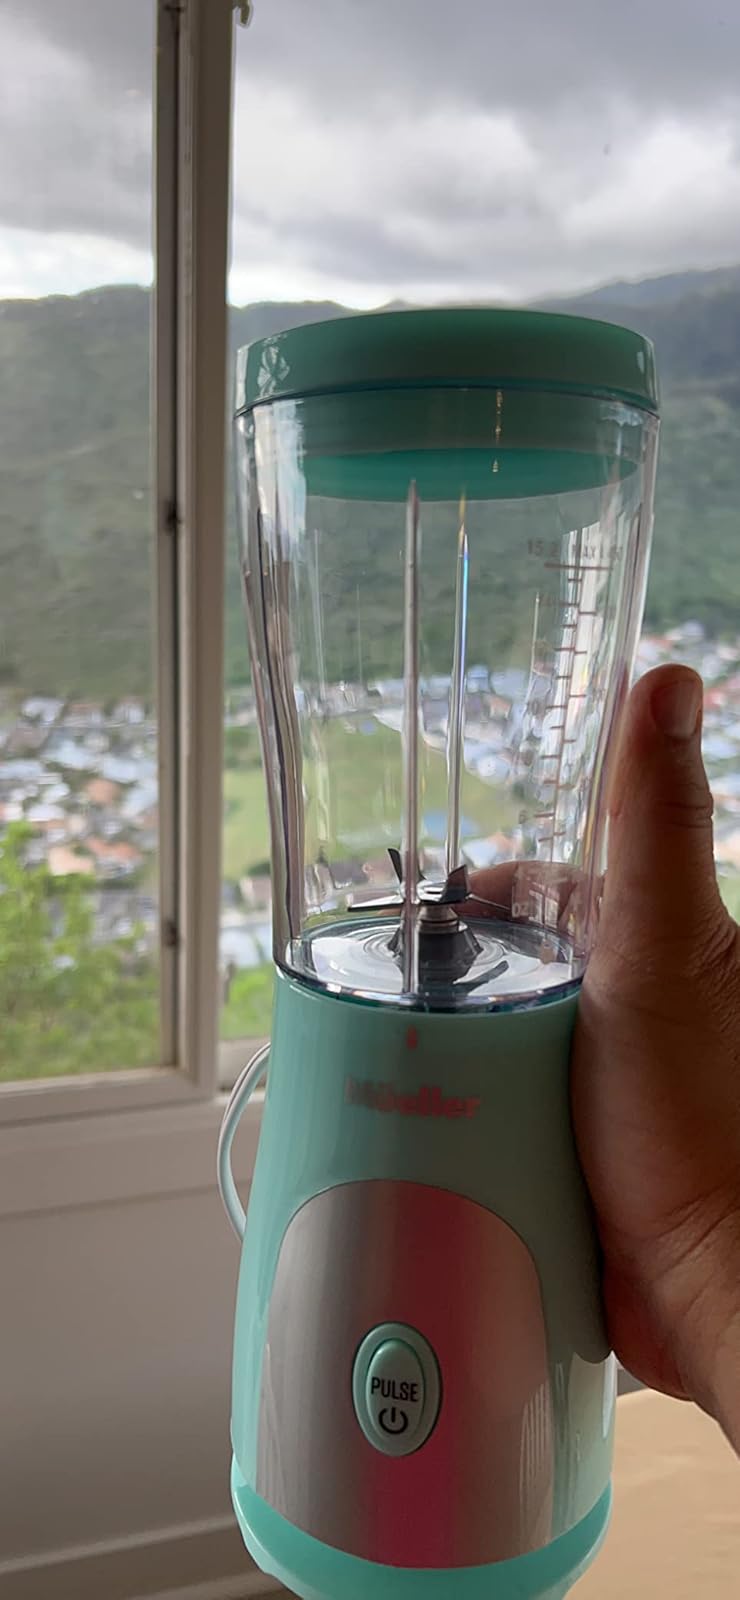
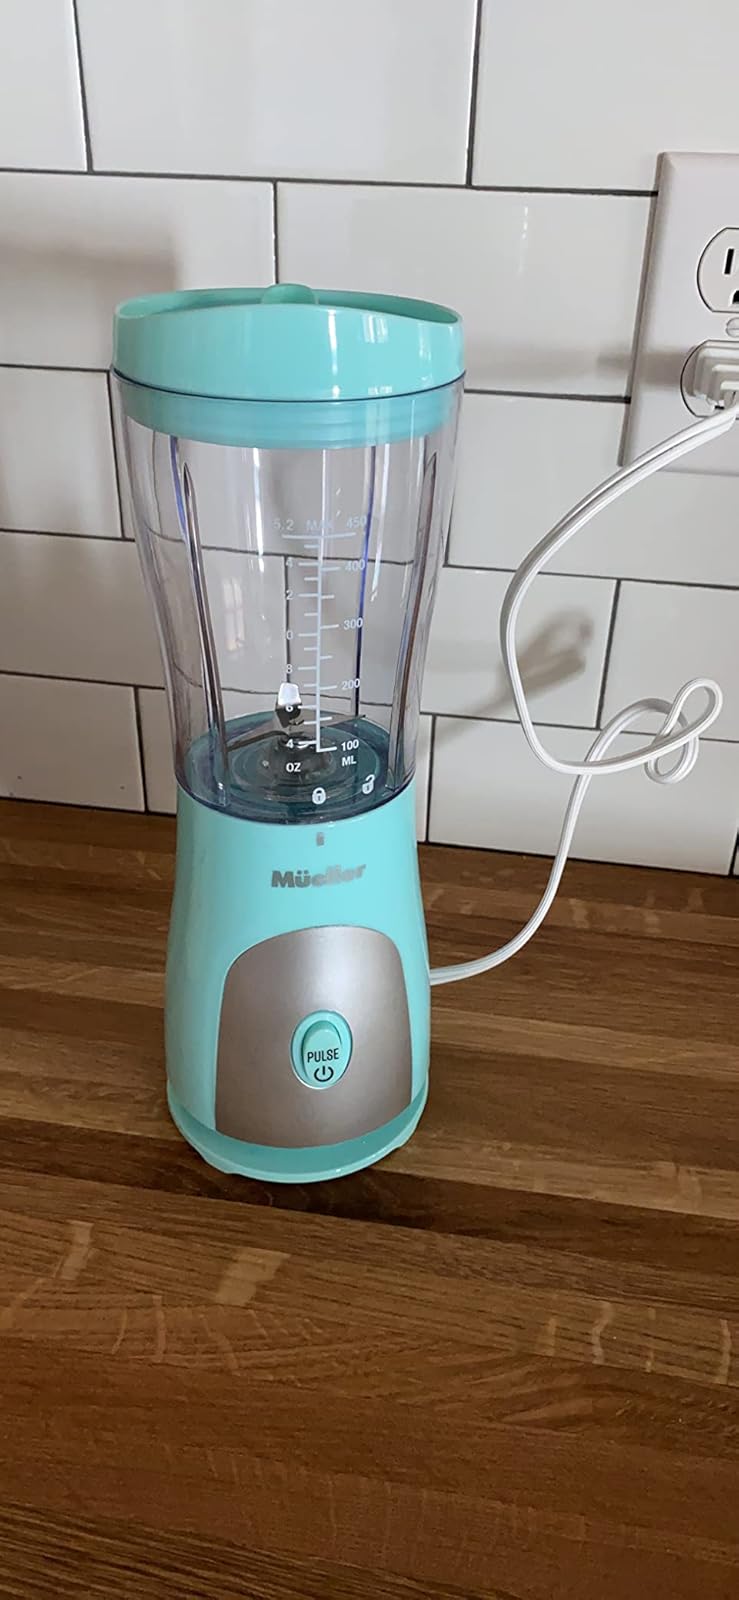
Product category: items_blender
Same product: yes